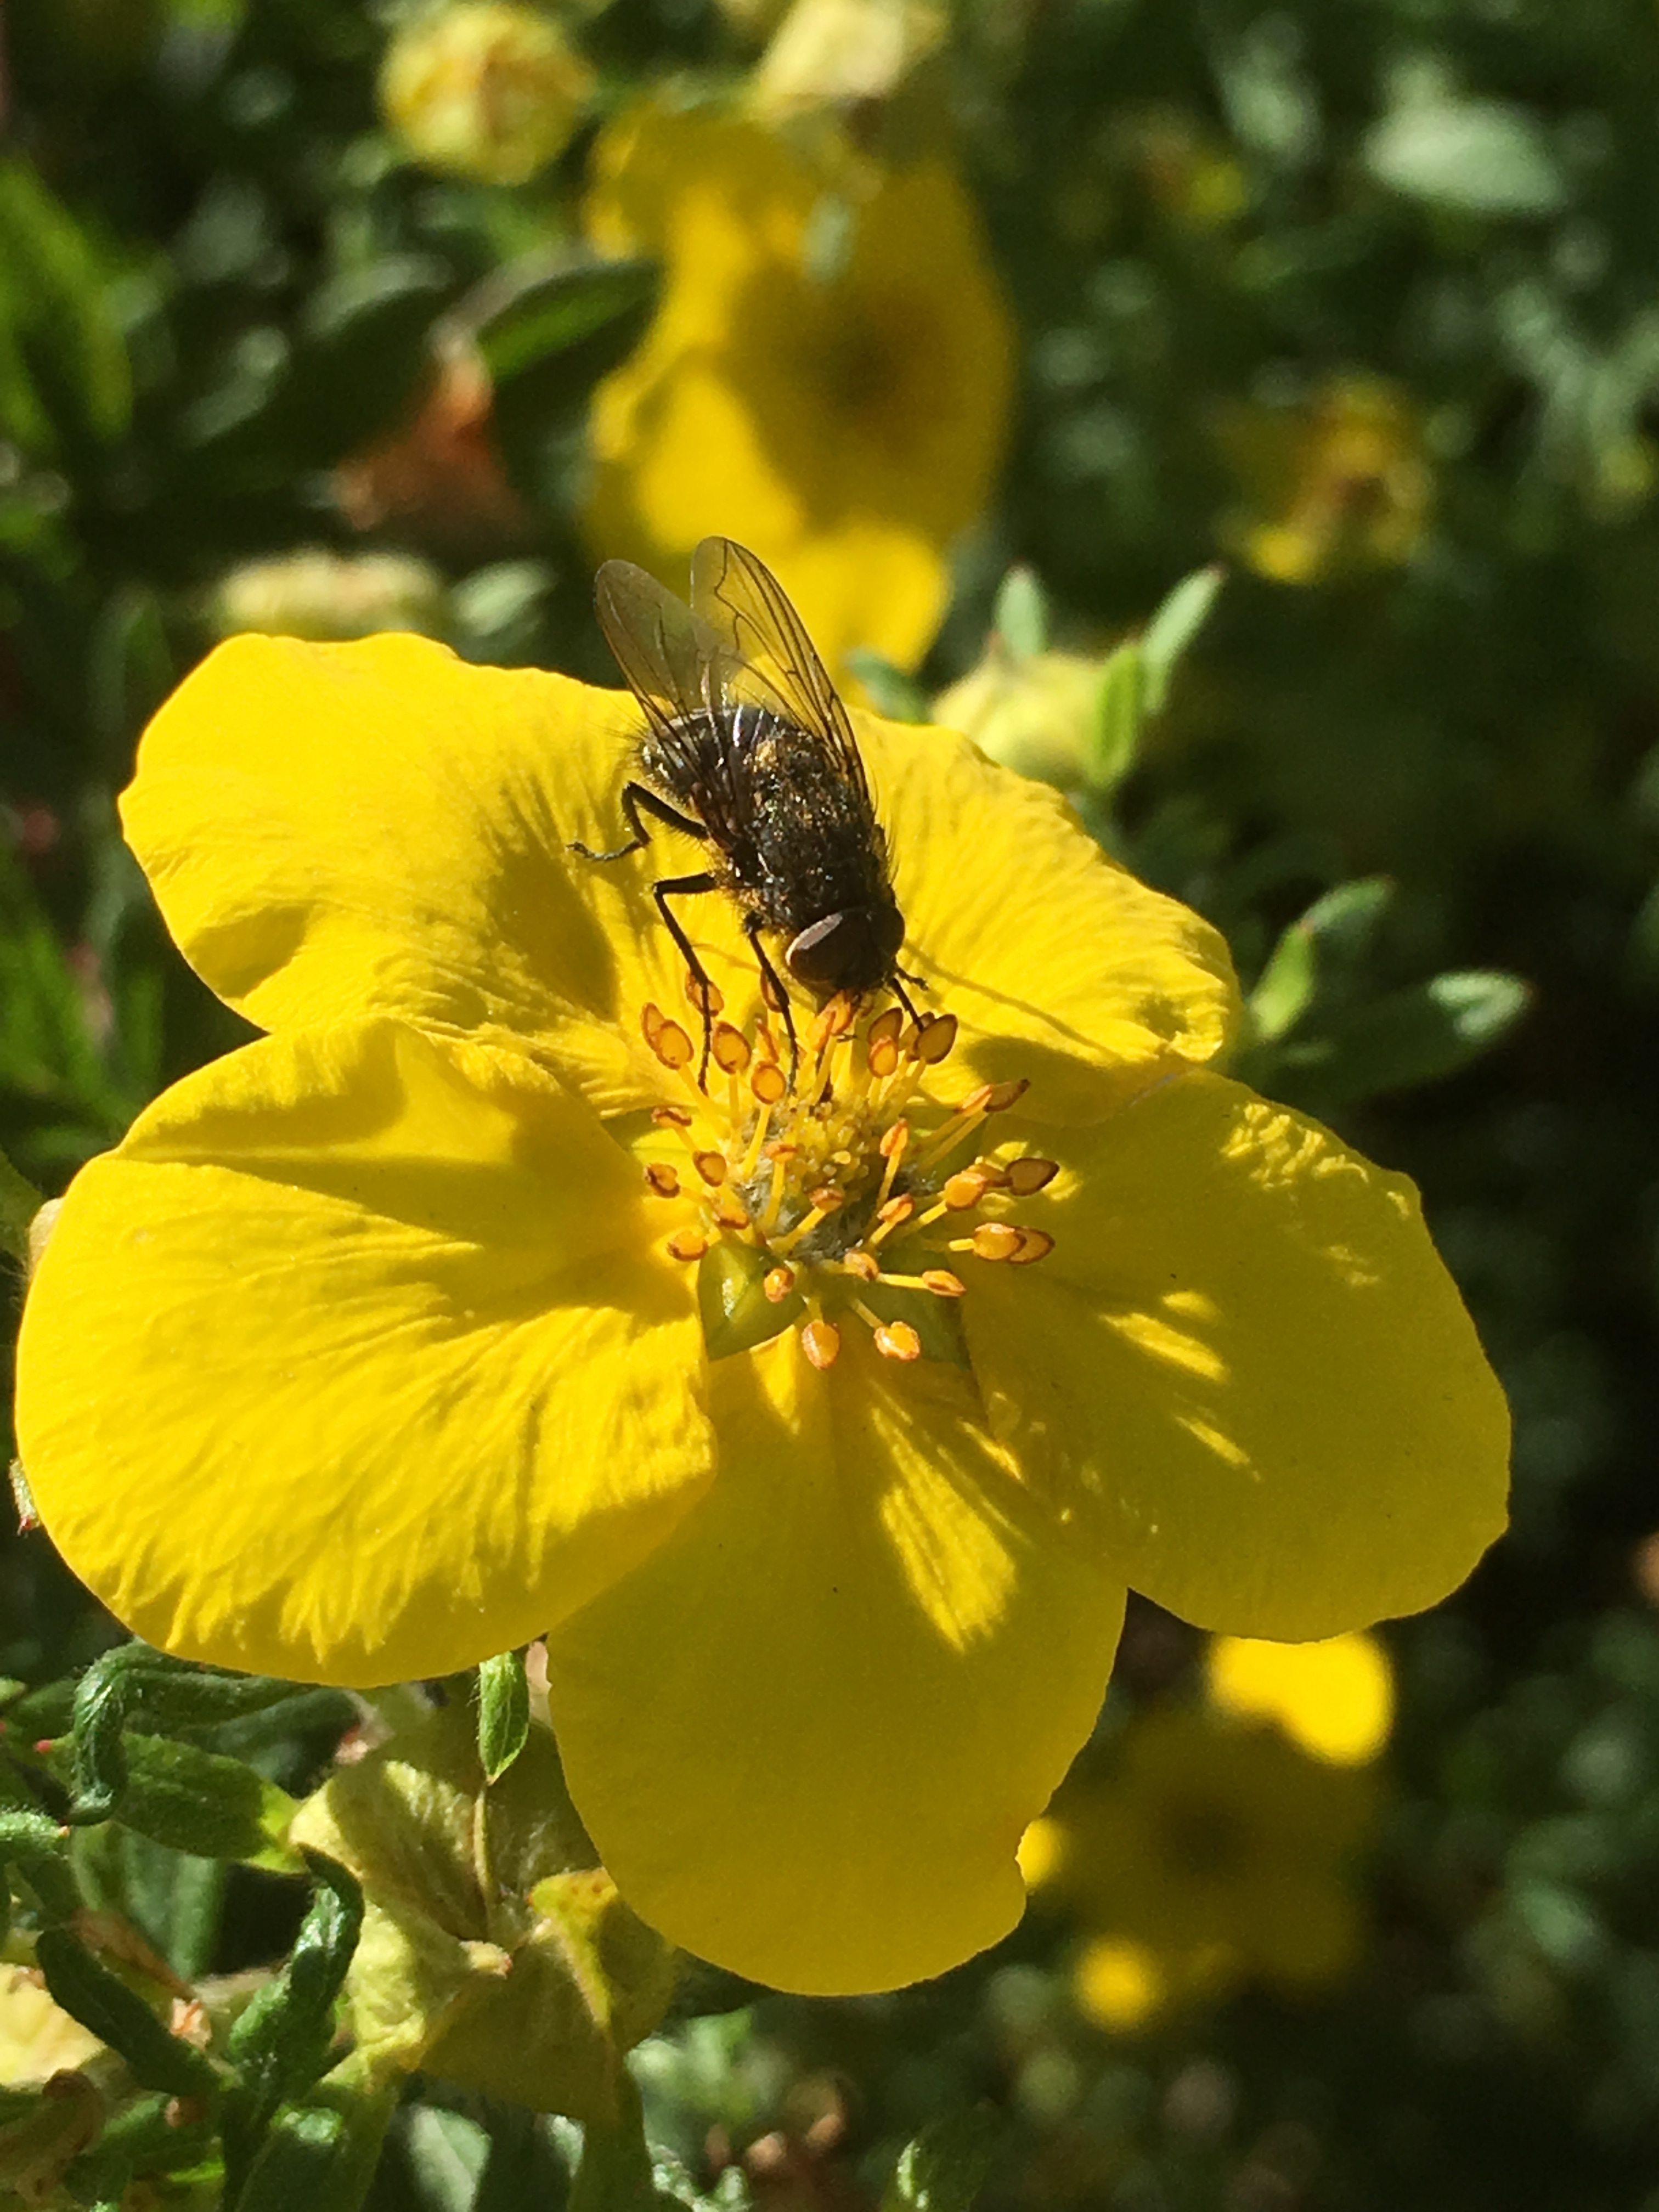
nature, plant, meadow, flower, pollen, insect, botany, yellow, flora, fauna, invertebrate, wildflower, shrub, bee, nectar, macro photography, flowering plant, honey bee, the insect, land plant, membrane winged insect